Jordan

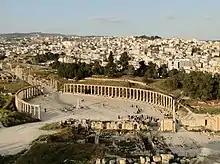
The Oval Forum of Jerash (c. 1st century AD), then member of the ten-city Greco-Roman league, the "Decapolis", seven of which are present in modern-day Jordan.

In 324 AD, the Roman Empire split and the Eastern Roman Empire, later known as the Byzantine Empire, continued to control or influence the region until 636. Christianity had become legal within the empire in 313 after co-emperors Constantine and Licinius signed an edict of toleration. In 380, the Edict of Thessalonica made Christianity the official state religion. Transjordan prospered during the Byzantine era, and Christian churches were built throughout the region. The Aqaba Church in Ayla was built during this era; it is considered to be the world's first purpose built Christian church. Umm ar-Rasas in southern Amman contains at least 16 Byzantine churches. Meanwhile, Petra's importance declined as sea trade routes emerged, and after a 363 earthquake destroyed many structures it declined further, eventually being abandoned. The Sasanian Empire in the east became the Byzantines' rivals, and frequent confrontations sometimes led to the Sasanids controlling some parts of the region, including Transjordan.